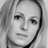
Emotion: neutral